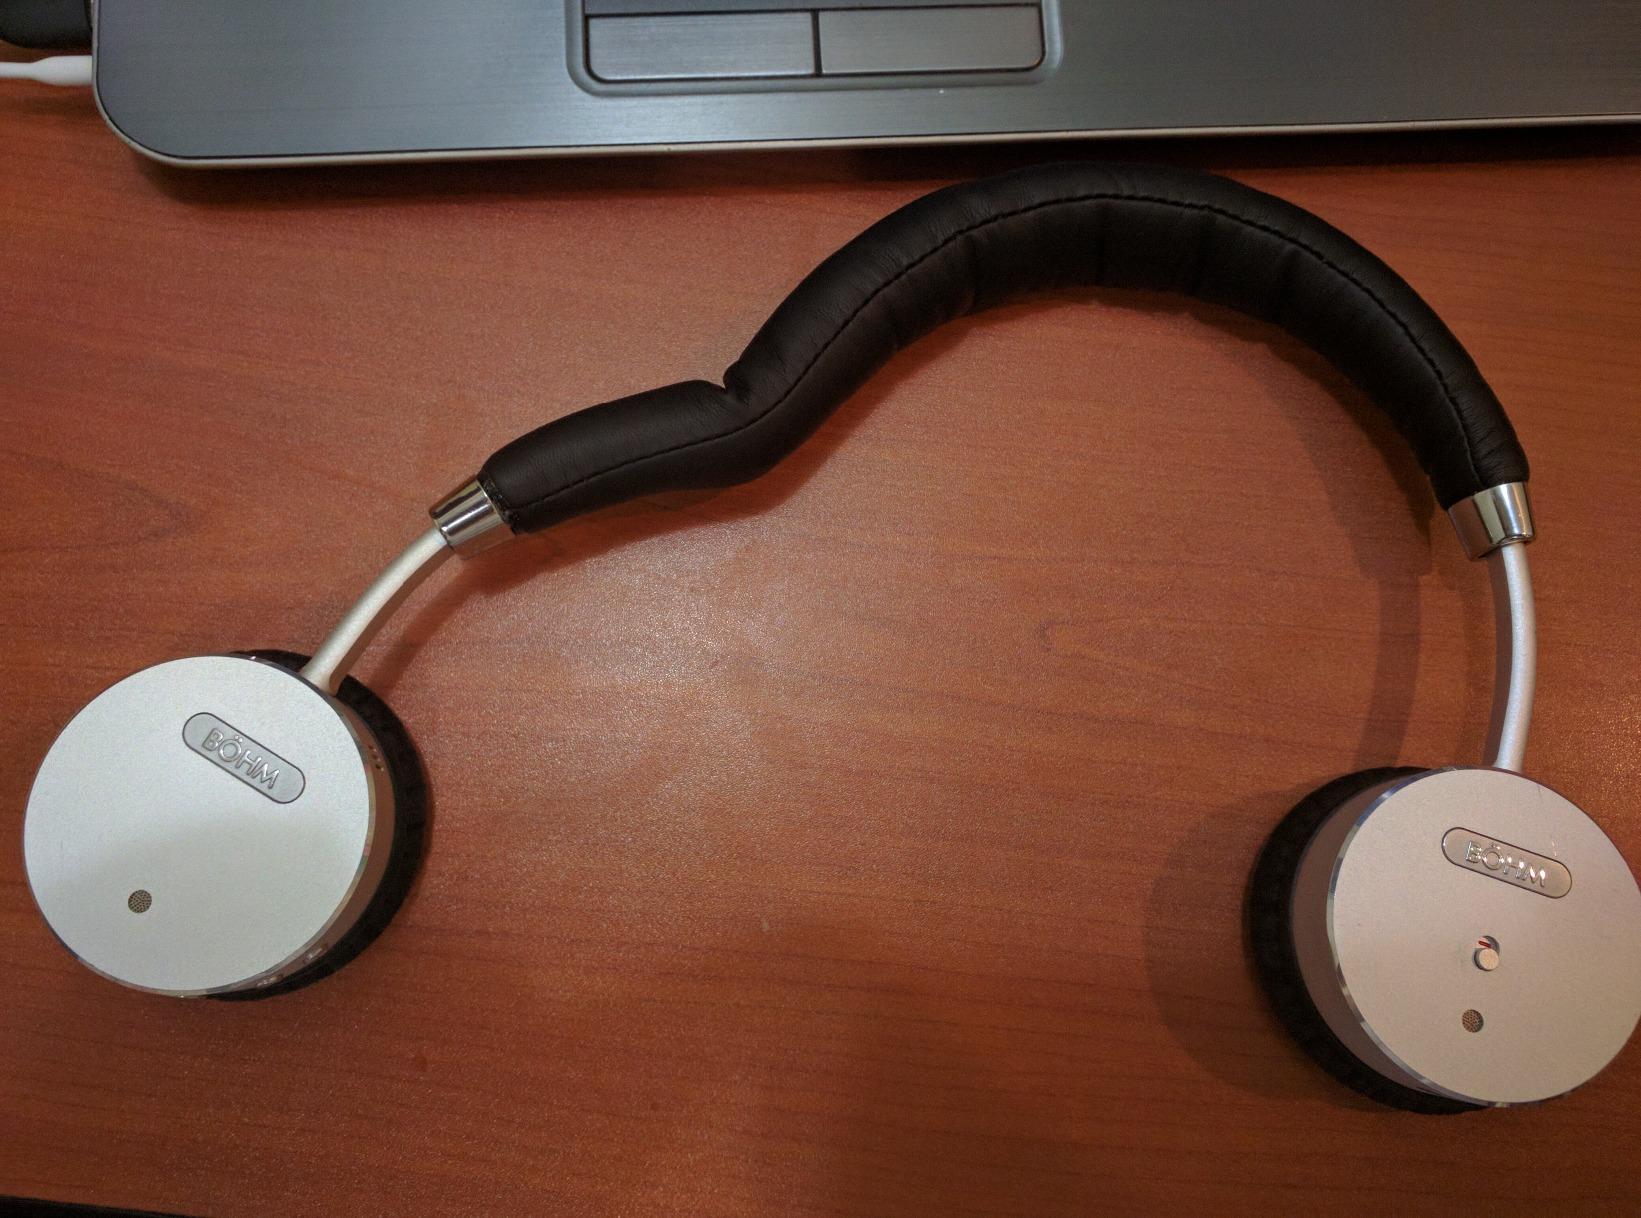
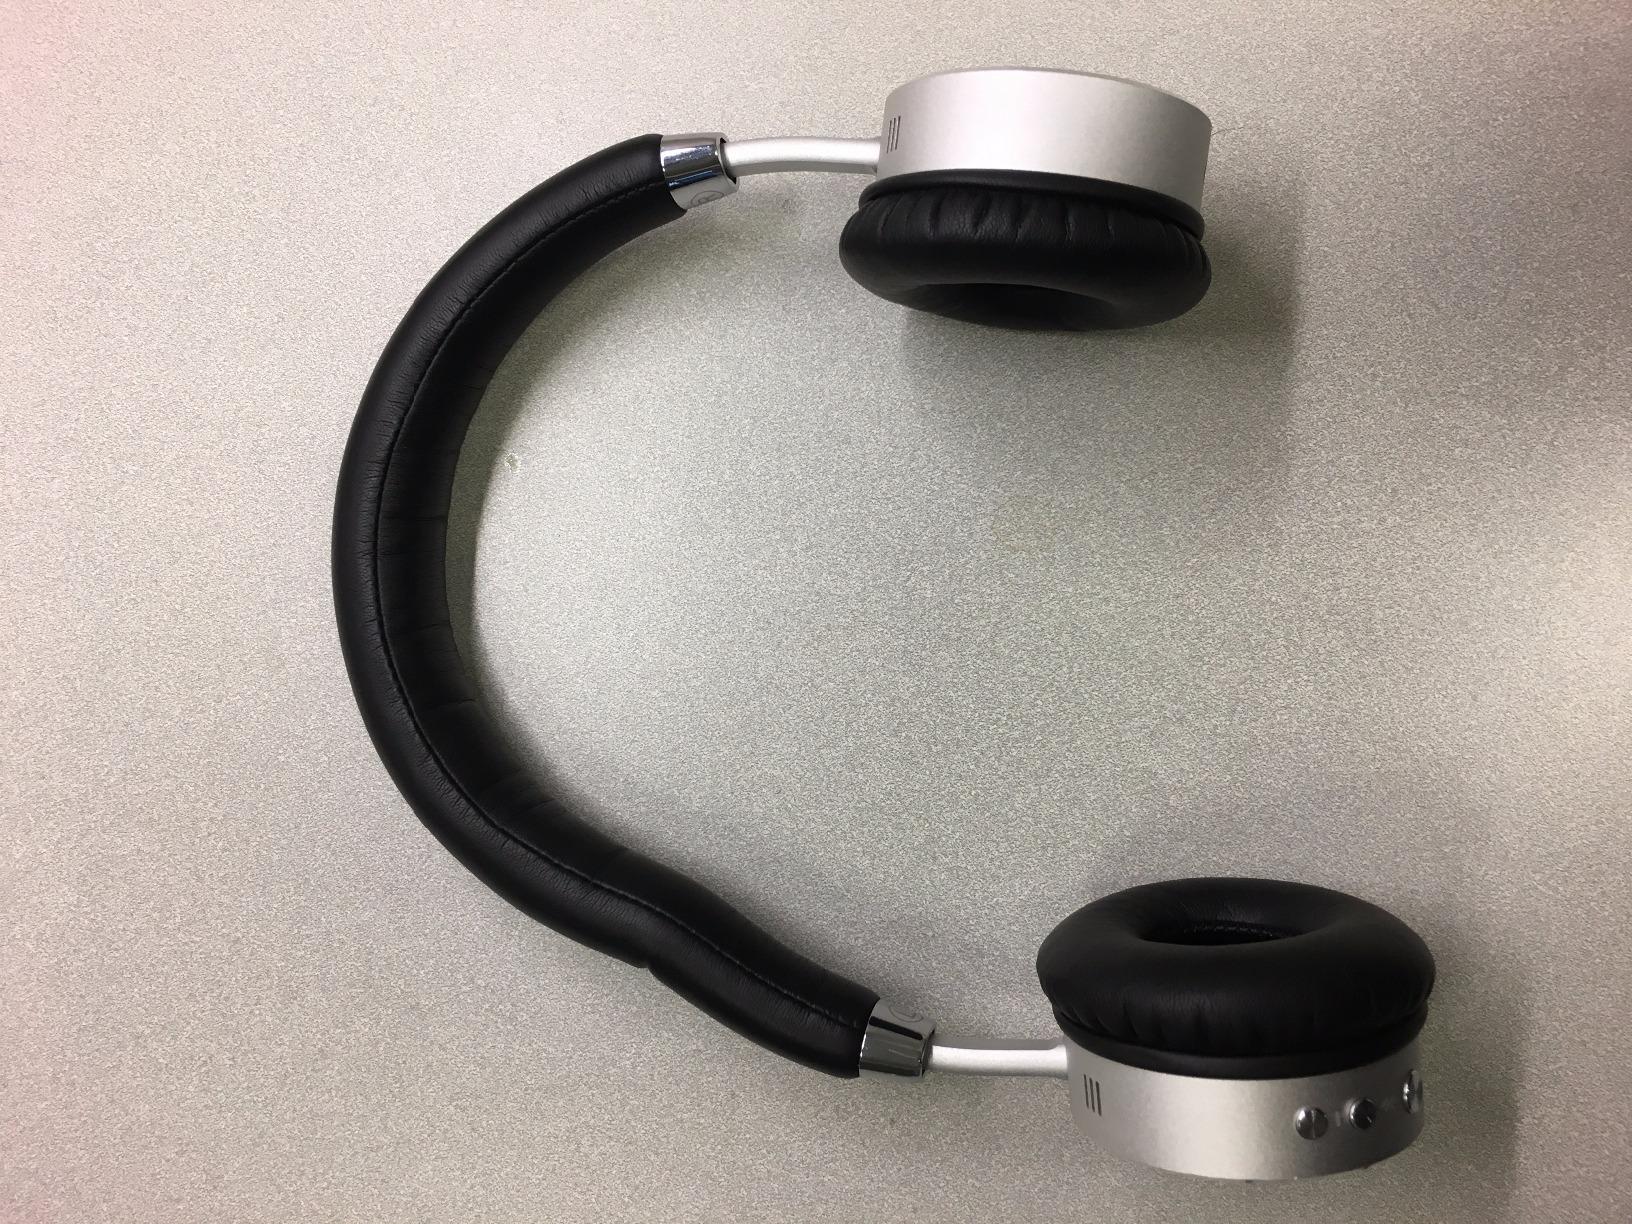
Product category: headphones
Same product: yes